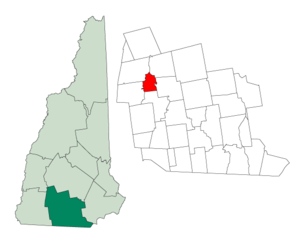
Bennington est une municipalité américaine située dans le comté de Hillsborough au New Hampshire. Selon le recensement de 2010, sa population est de 1 476 habitants, dont 381 à Bennington CDP.